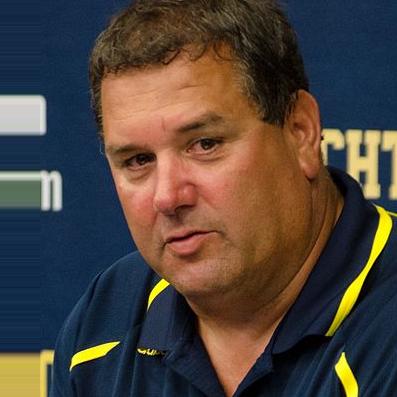
Age: 54